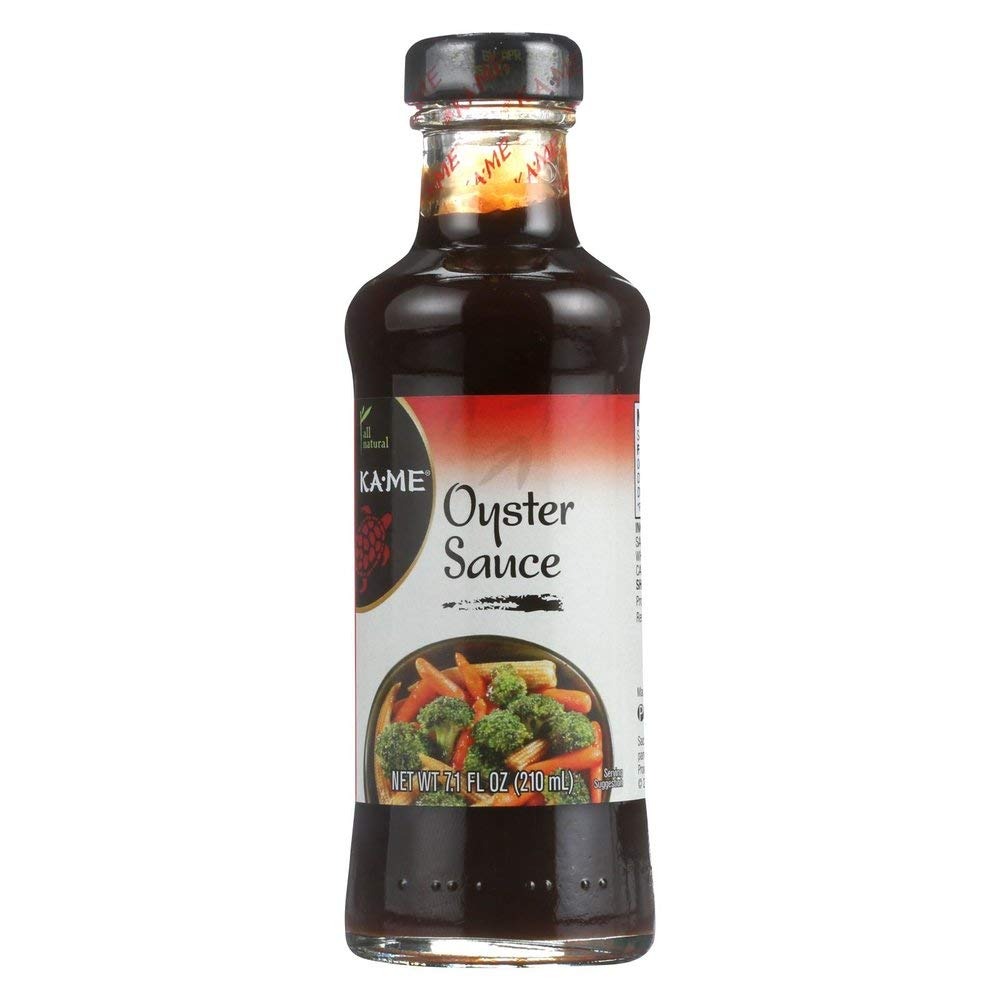
Item Name: Ka'Me Oyster Sauce - 7.1 oz - Case of 6
Value: 42.6
Unit: Ounce

Price: 44.49